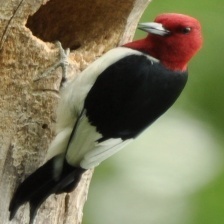
Species: RED HEADED WOODPECKER
Scientific name: MELANERPES ERYTHROCEPHALUS